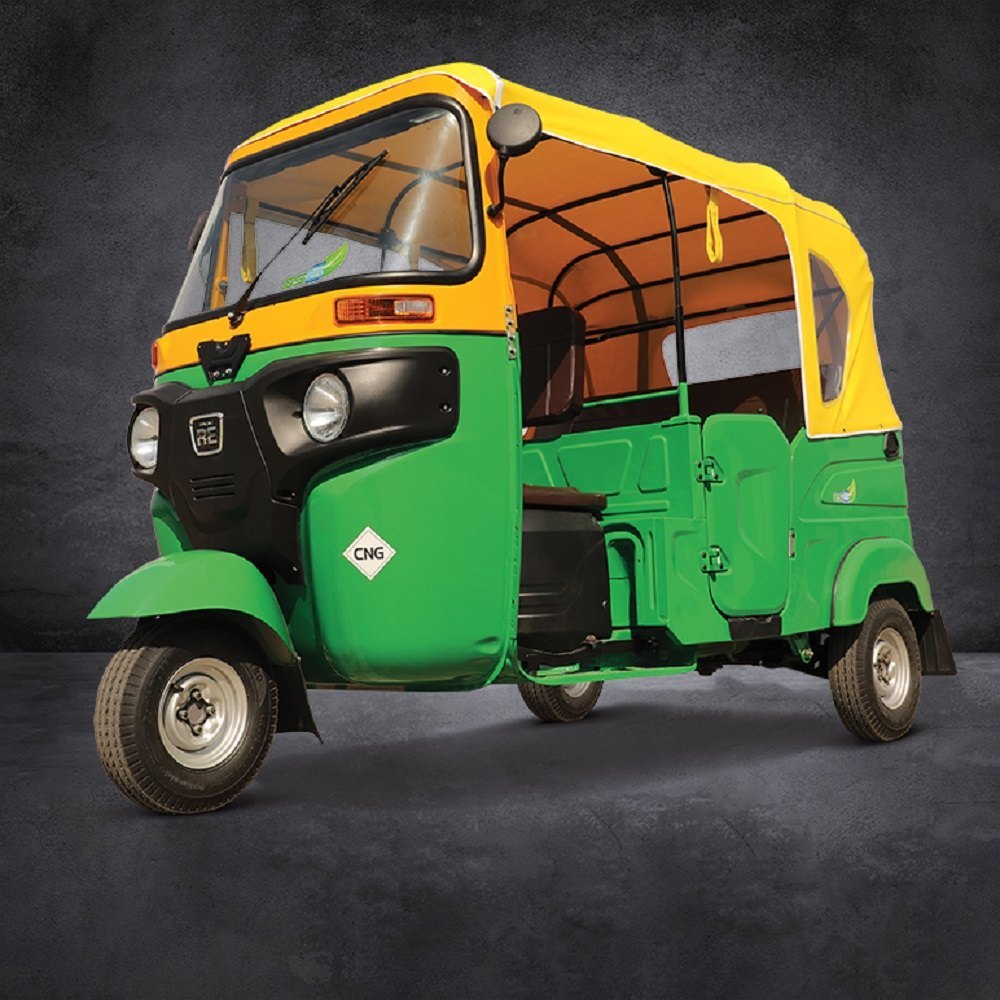
Vehicle type: Auto Rickshaws